Maurice River Township School District

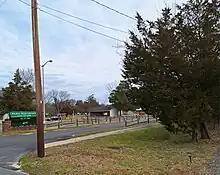
Maurice River Township Elementary School

The Maurice River Township School District is a community public school district that serves students in pre-kindergarten through eighth grade, from Maurice River Township, in Cumberland County, in the U.S. state of New Jersey.